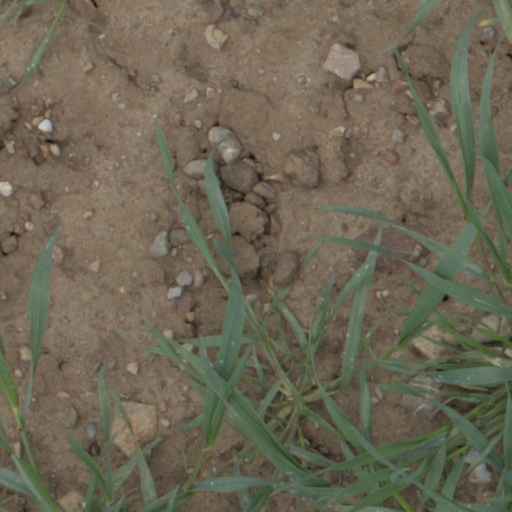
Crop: wheat